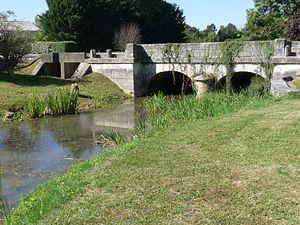
Le Maine, St-Hilaire-du-Bois, Charente-Maritime, France
Saint-Hilaire-du-Bois est une commune du sud-ouest de la France située dans le département de la Charente-Maritime.